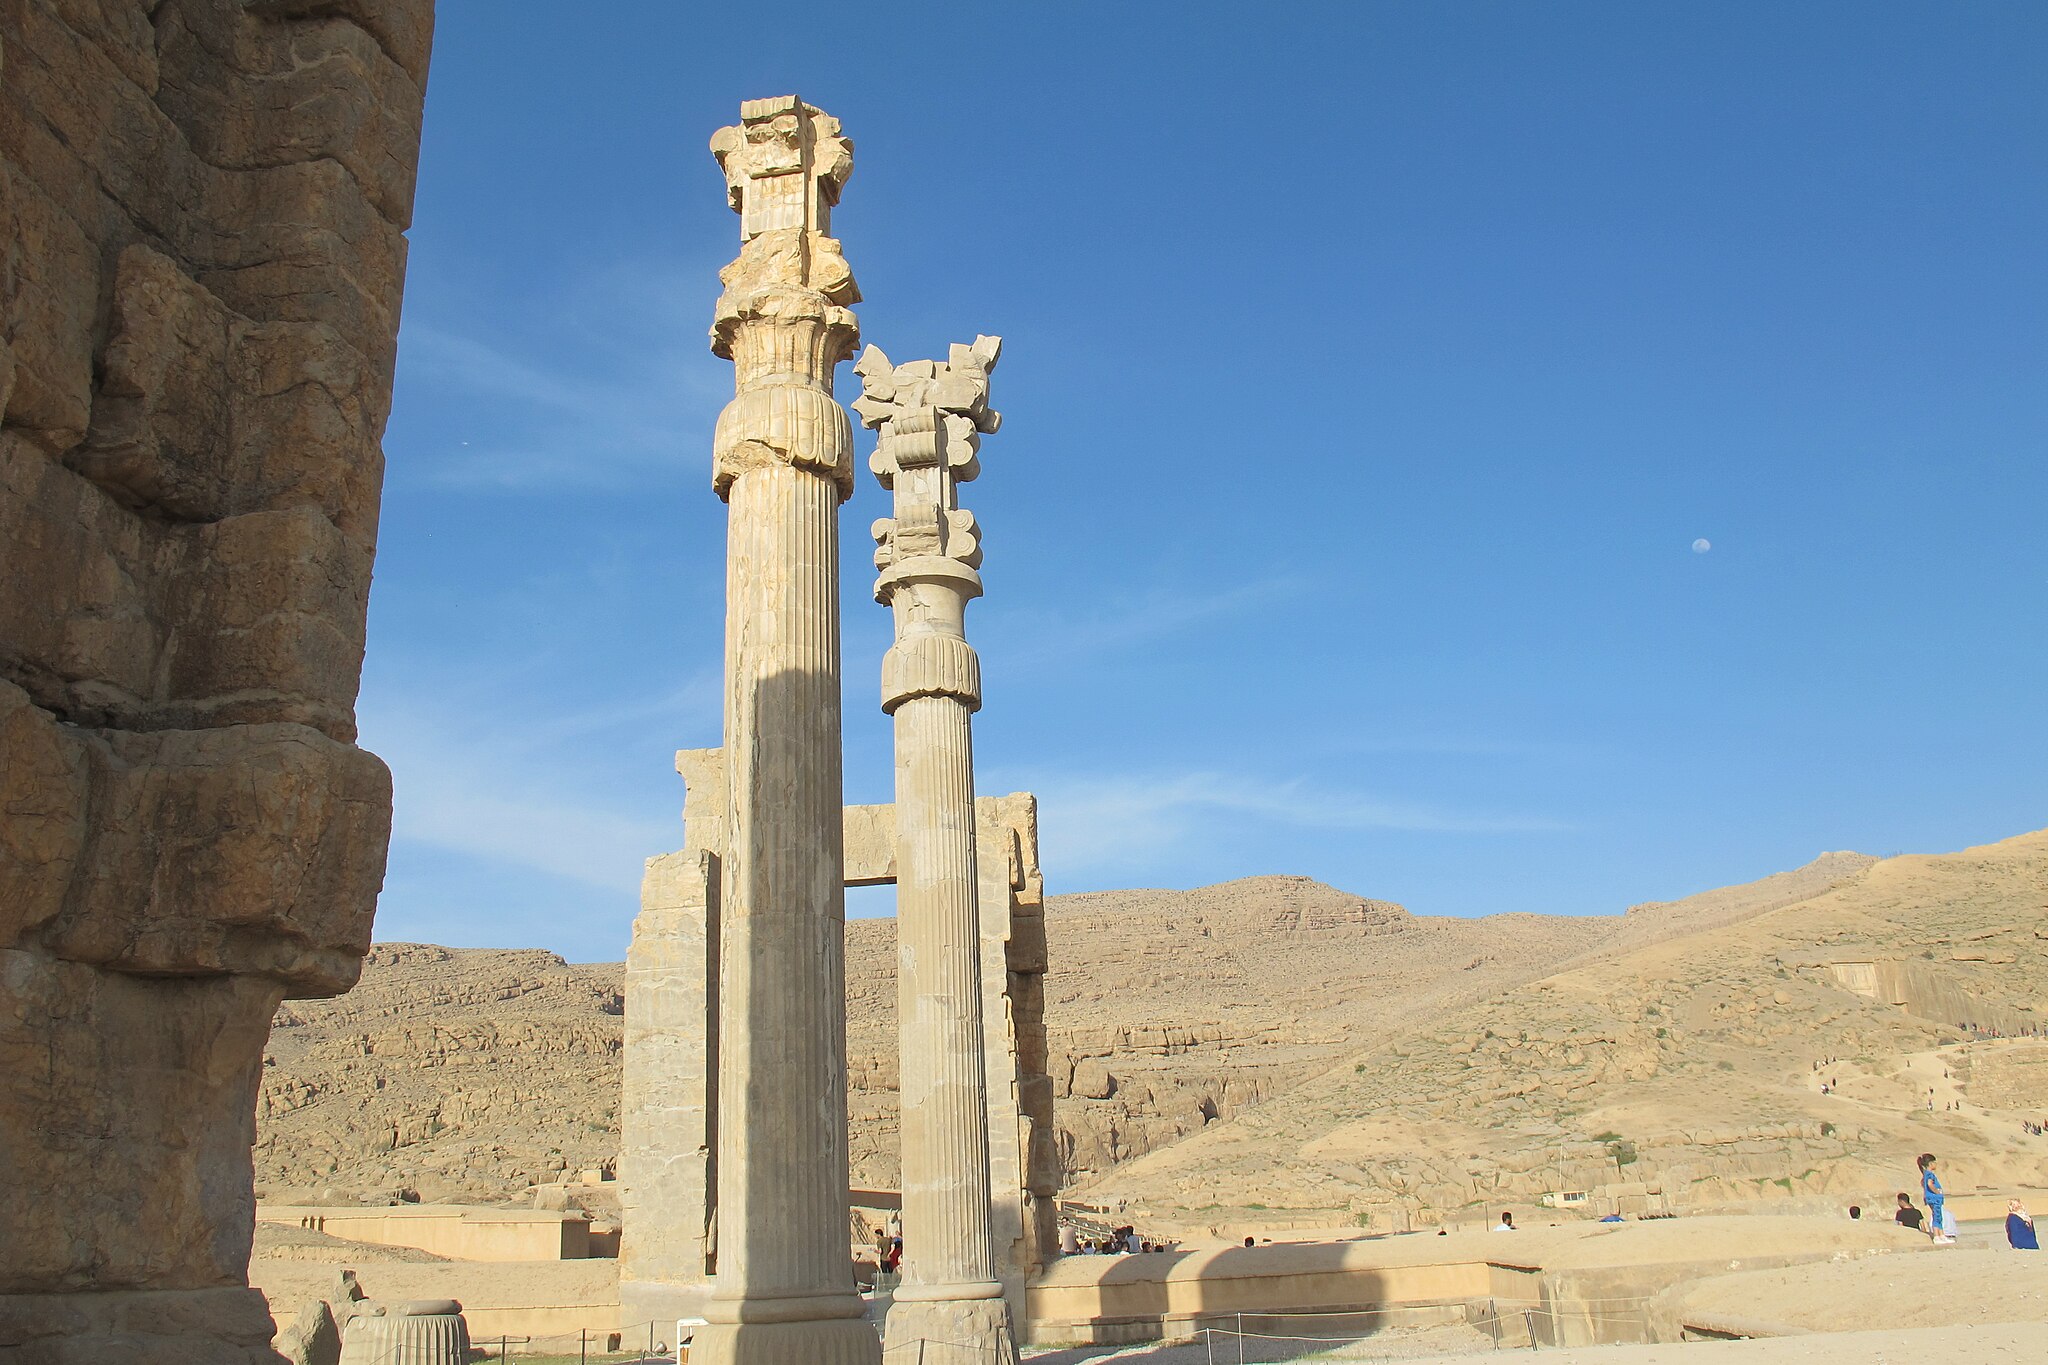
Title: تخت جمشید به روایت مینیک12
Date: 2016-07-16 23:18:04
Categories: Images from Wiki Loves Monuments 2018, Self-published work, Cultural heritage monuments in Iran with known IDs, Uploaded via Campaign:wlm-ir, Images from Wiki Loves Monuments in Marvdasht, 2016 in Persepolis, Images from Wiki Loves Monuments 2018 in Iran, Columns in Gate of All Nations